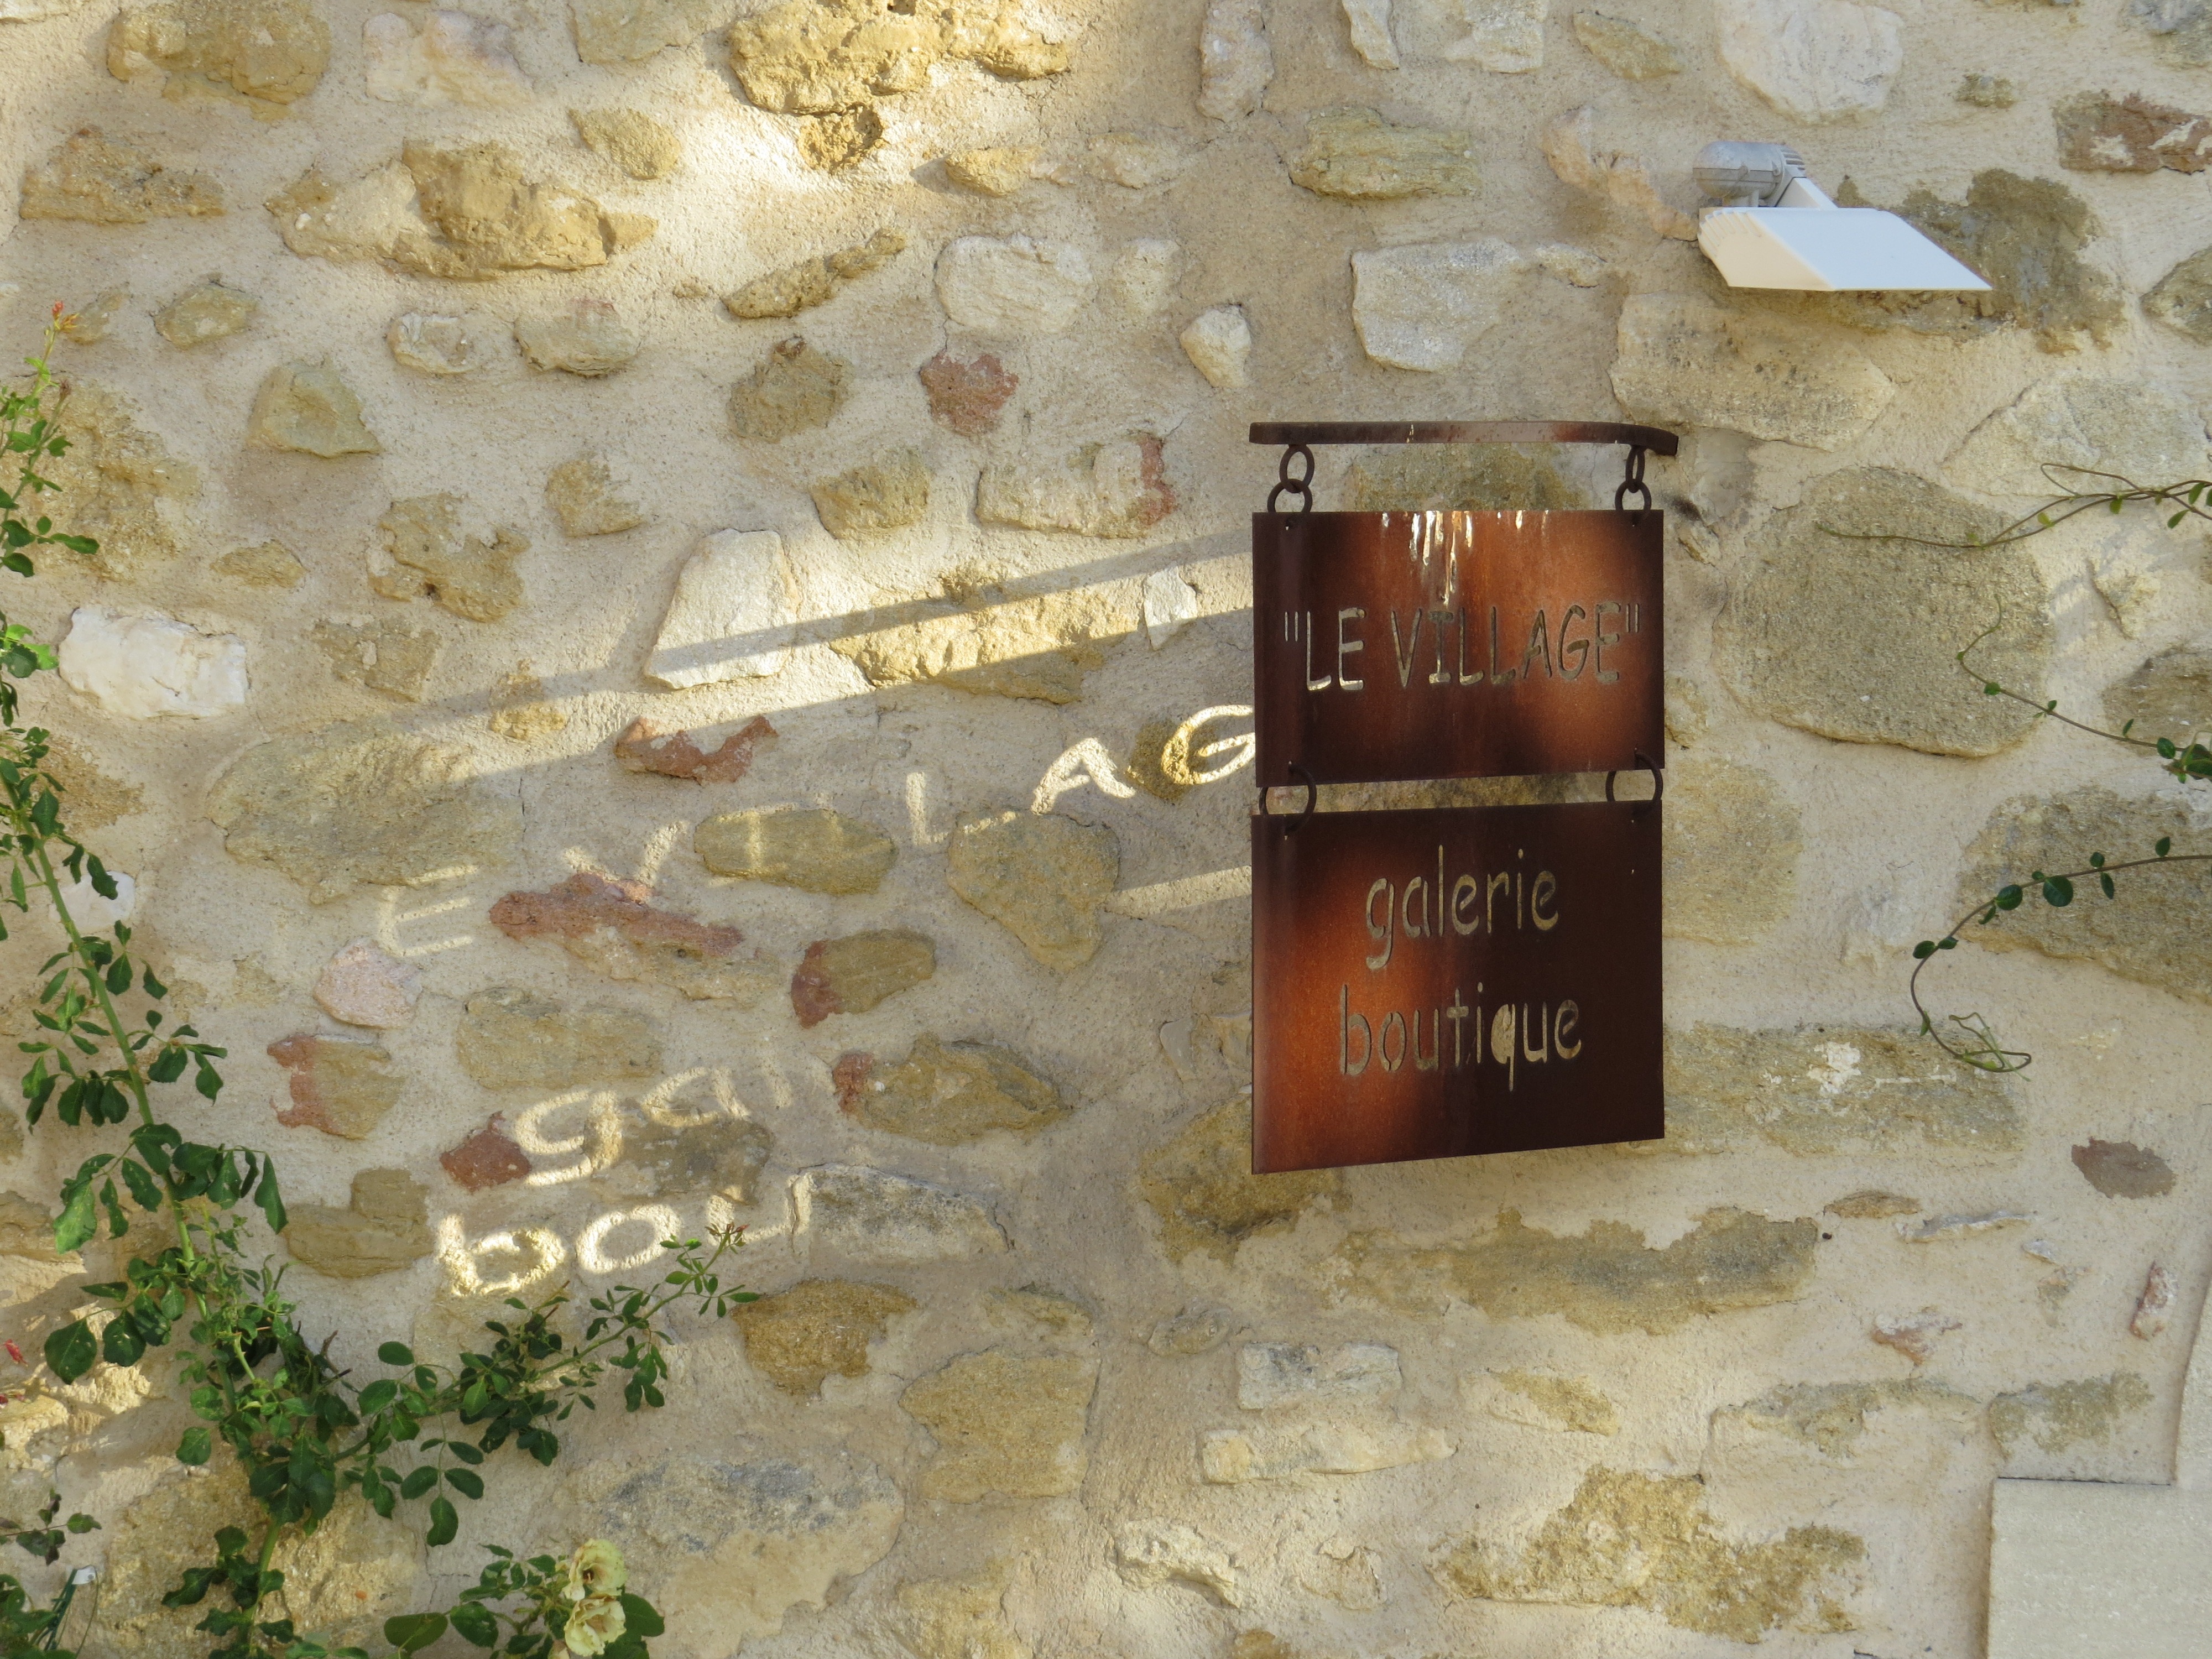
wall, village, facade, material, painting, stones, art, design, provence, modern art, south of france, flooring